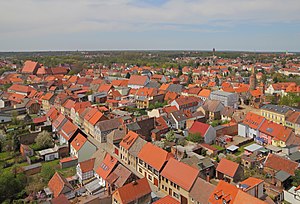
Jüterbog
Jüterbog er en tysk by i landkreis Teltow-Fläming i delstaten Brandenburg omkring 50 km syd for Berlin. Byen er kendt for slaget ved Jüterbog i 1644.